William H. Harries

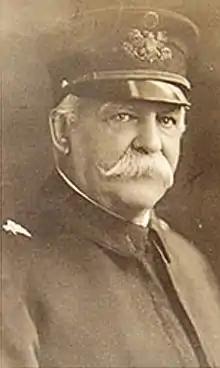
Harries "circa" 1911. Houston County Historical Society (Caledonia, MN)

William Henry Harries (January 15, 1843July 23, 1921) was an American lawyer and Democratic politician. He was a United States House of Representatives member, representing Minnesota during the Fifty-second Congress. Earlier, he served in the famed Iron Brigade of the Army of the Potomac through most of the American Civil War.